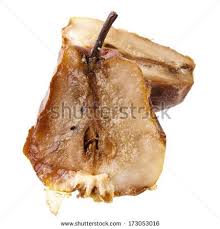
Waste category: biological